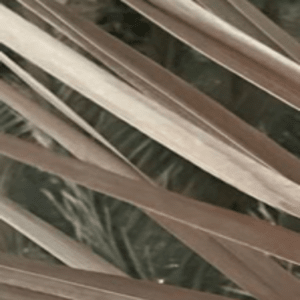
Label: Magnesium Deficiency